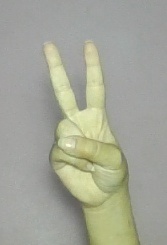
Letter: taa